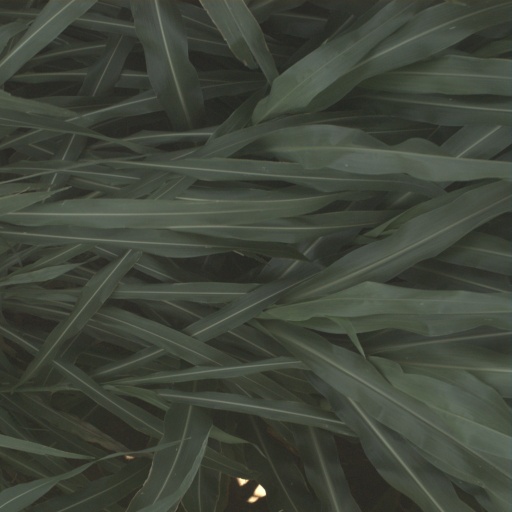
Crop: sorghum